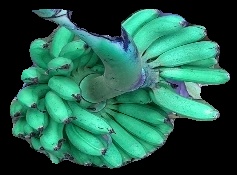
Variety: rasbale
Grade: grade1